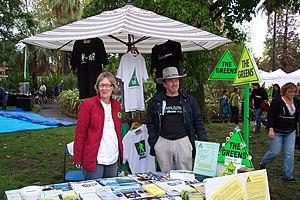
Membres du groupe de Booroondara des Verts australiens, au Kew Festival de 2009.
Le terme Parti vert désigne un parti politique écologiste. Nombre de ces partis adhèrent à la charte des Verts mondiaux.